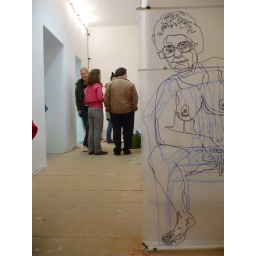
Sasha's piece in the foreground. My piece is hanging on the wall above the green bag...